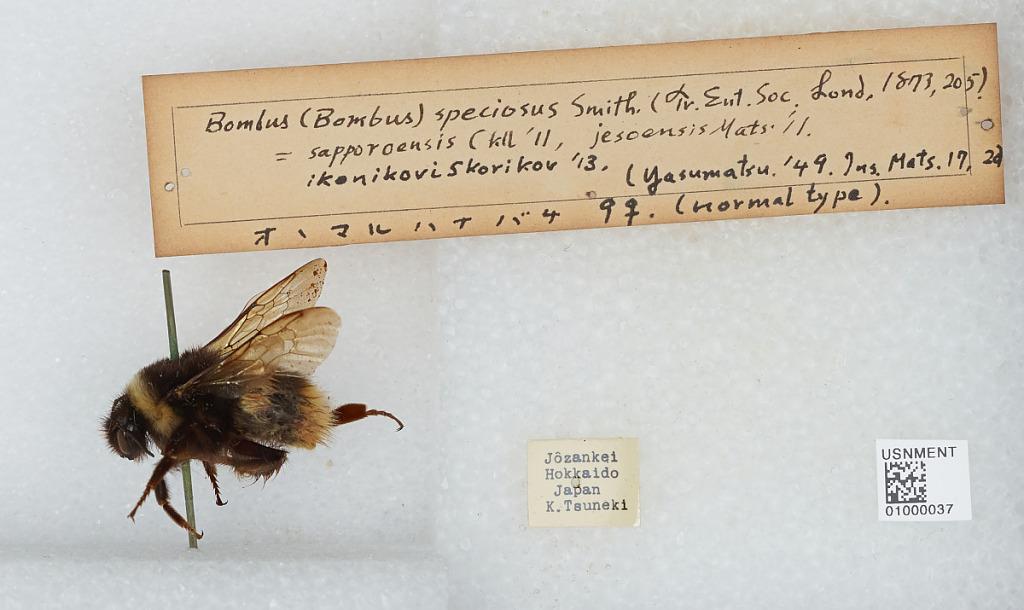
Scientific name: Bombus (Bombus) ignitus Smith
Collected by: K. Tsuneki
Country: Japan
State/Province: Hokkaido
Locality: Jozankei
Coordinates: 42.9692, 141.168